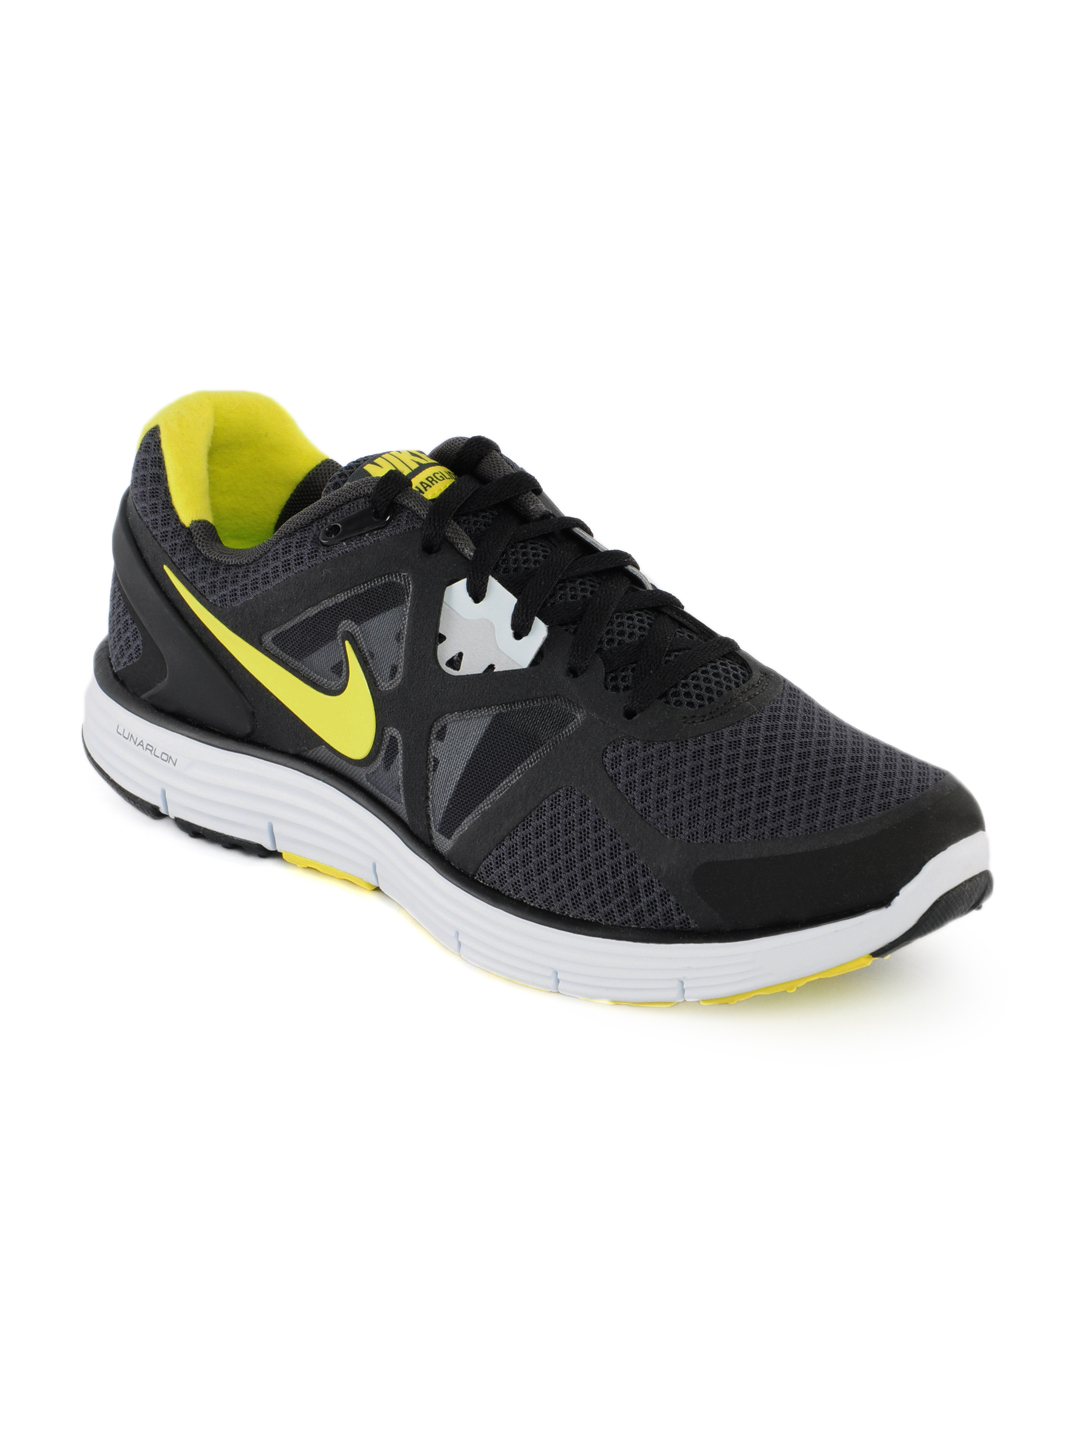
Nike Men Lunarglide Black Sports Shoes
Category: Footwear / Shoes / Sports Shoes
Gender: Men
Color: Black
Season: Summer 2012
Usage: Sports